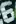
Number: 6